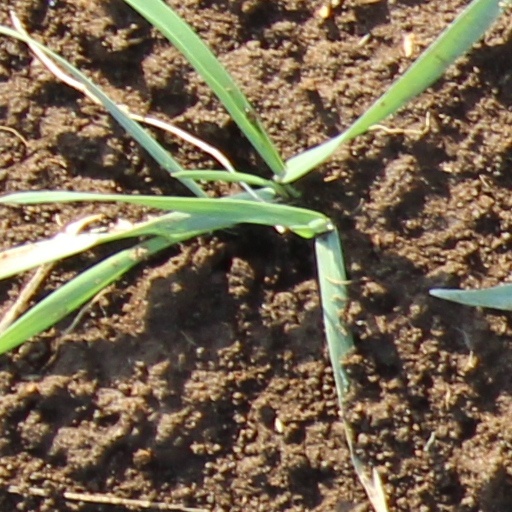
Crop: wheat